William H. Pauley III

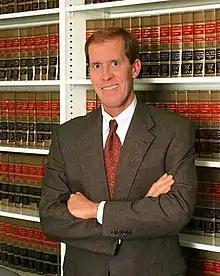

William Henry Pauley III (August 14, 1952 – July 6, 2021) was a United States district judge of the United States District Court for the Southern District of New York. He was noted for issuing the opinion in "ACLU v. Clapper" in 2013 concerning the legality of the National Security Agency's bulk collection of metadata, as well as sentencing Michael Cohen to three years in prison in 2018.